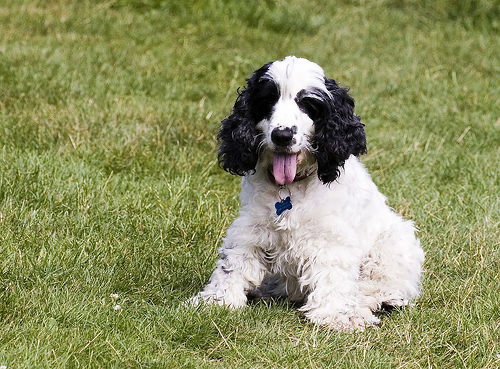
Animal: dog
Breed: english cocker spaniel